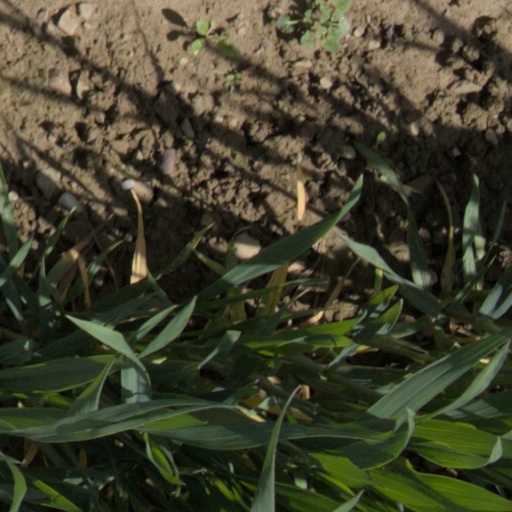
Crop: wheat